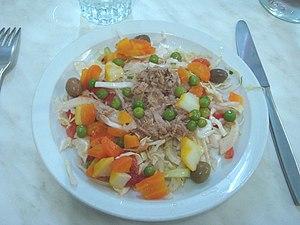
La salade tunisienne est une salade originaire de Tunisie et préparée à base de légumes crus, frais et coupés menu. Elle est garnie généralement d'œufs durs, d'olives et de thon à l'huile.